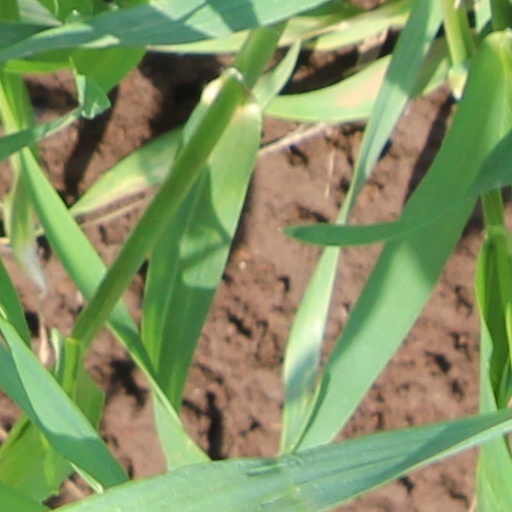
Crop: wheat